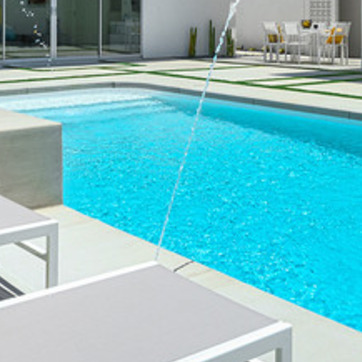
Material: water